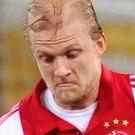
Age: 22